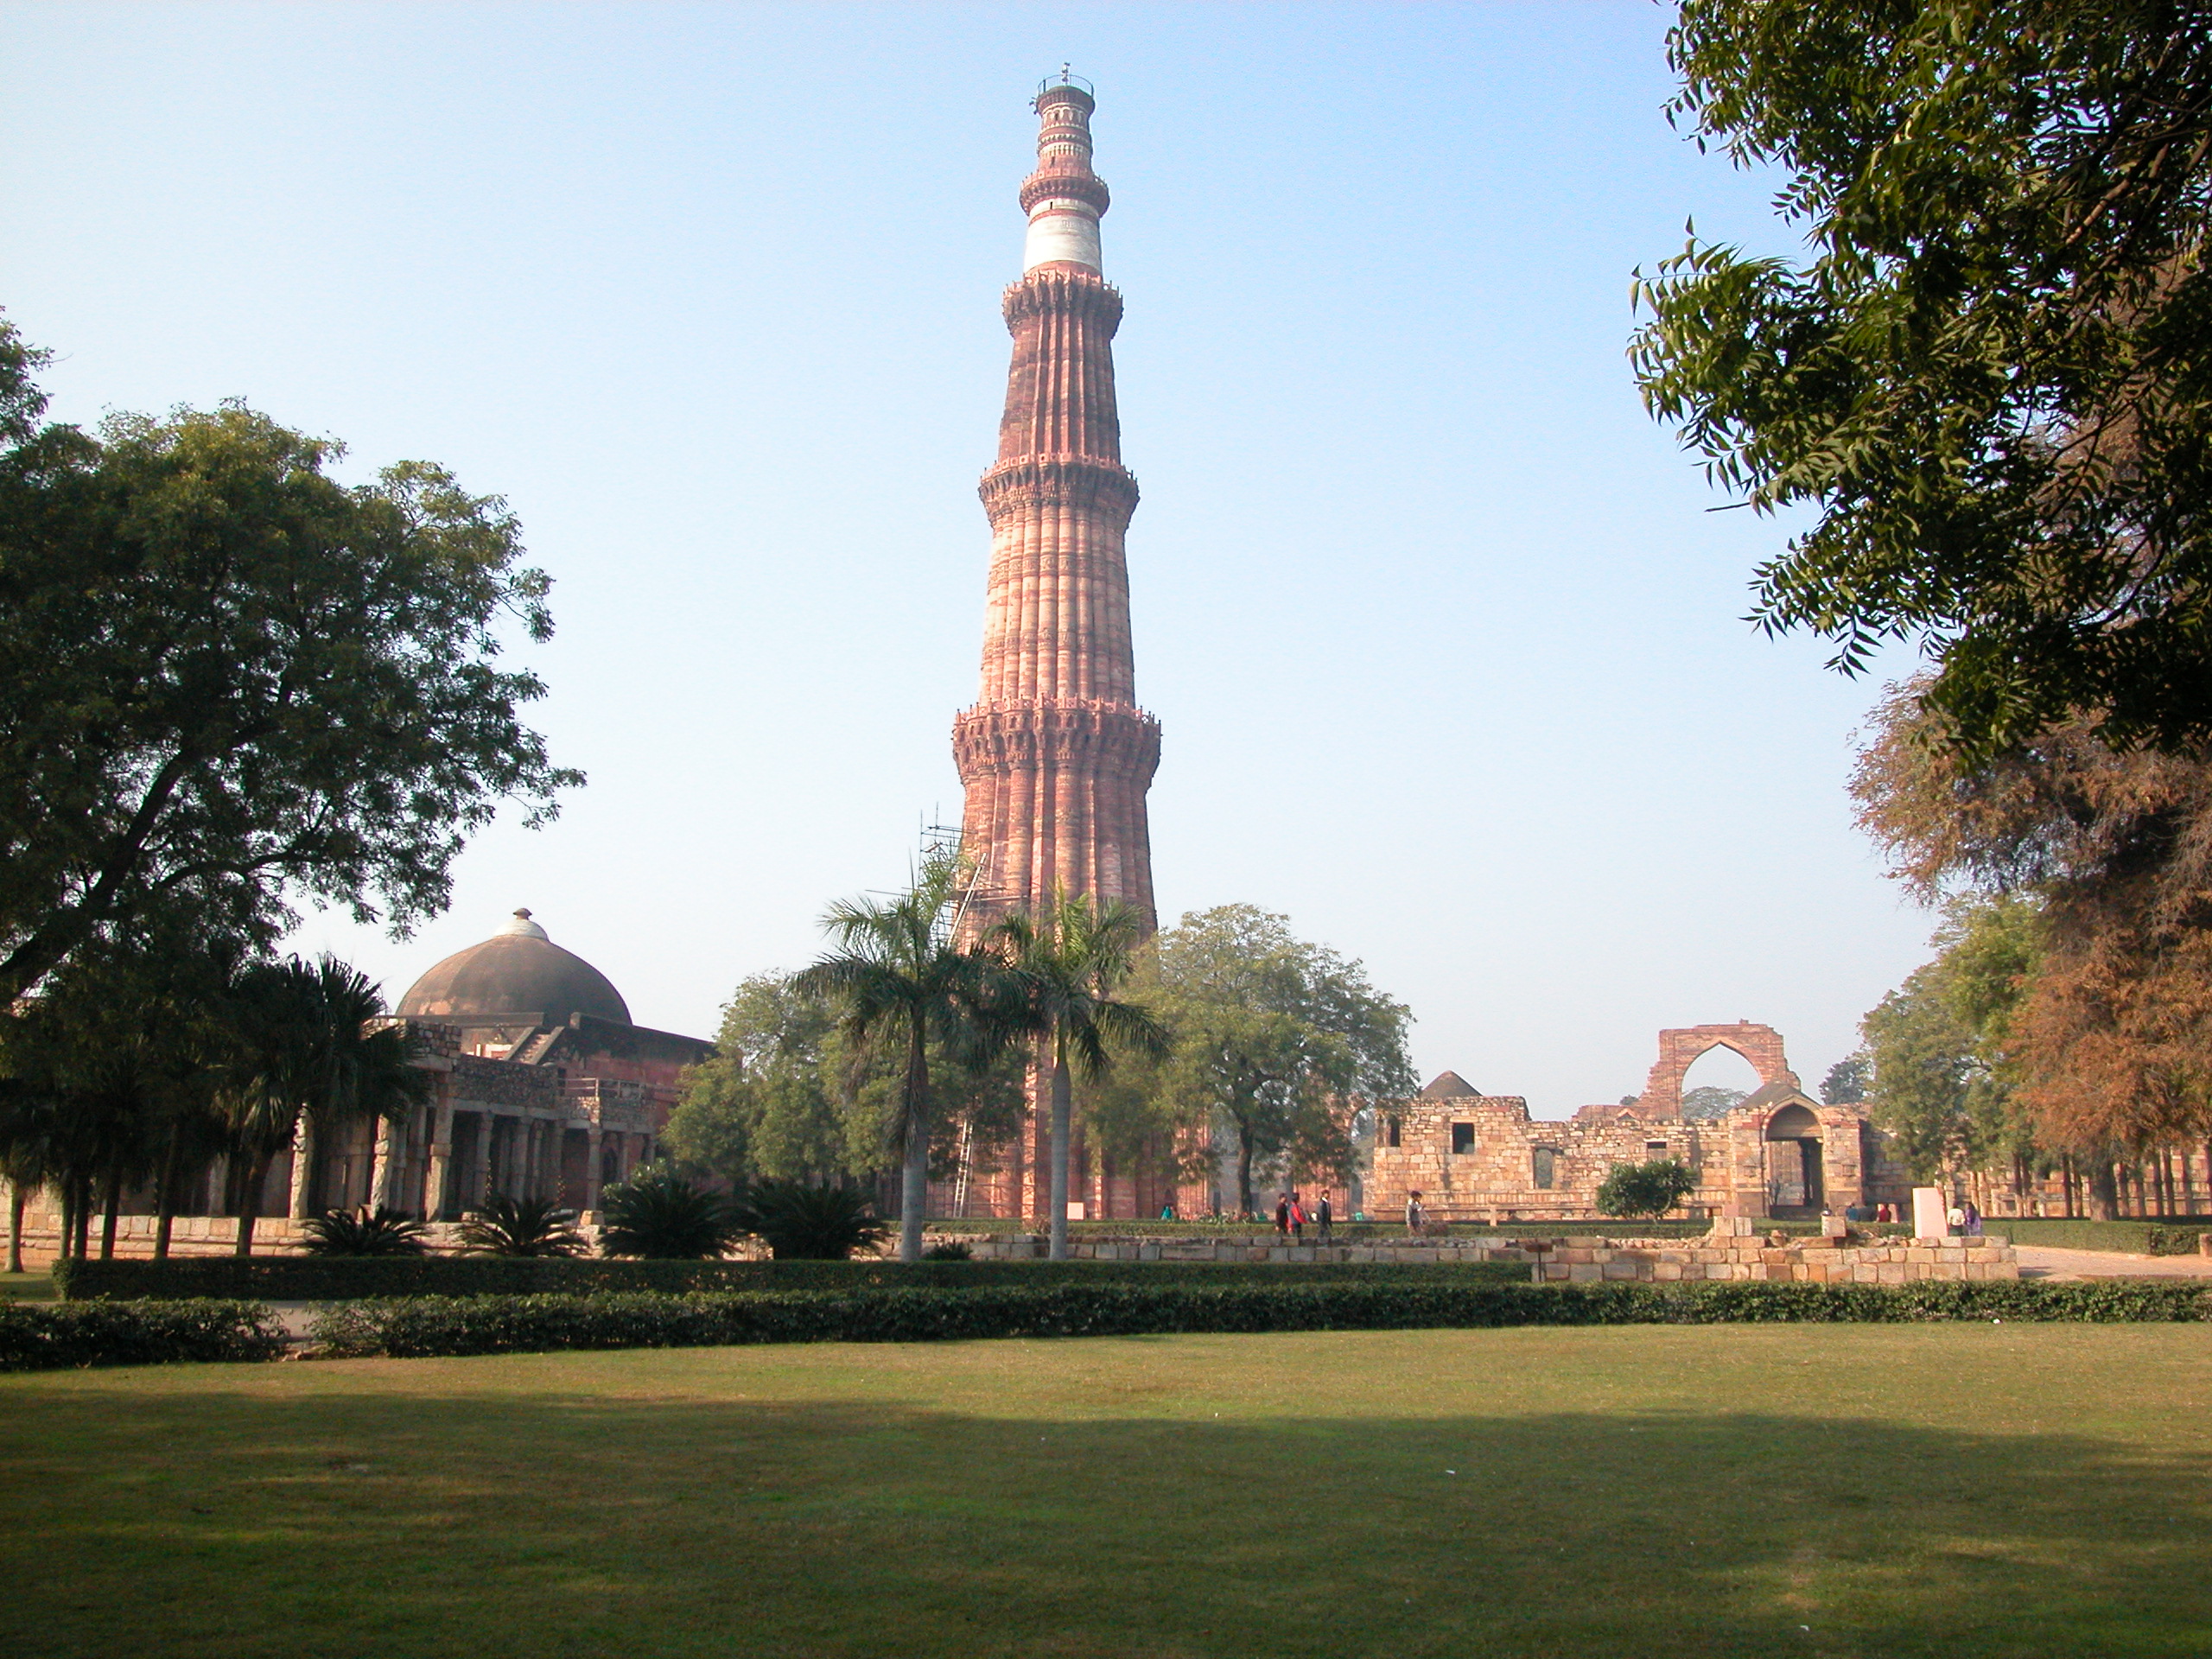
architecture, high, tower, landmark, place of worship, cool image, ruins, hires, india, complex, hi, res, delhi, qutub, minar